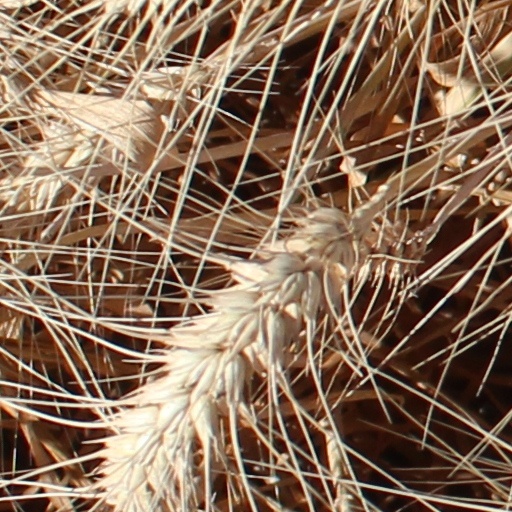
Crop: wheat